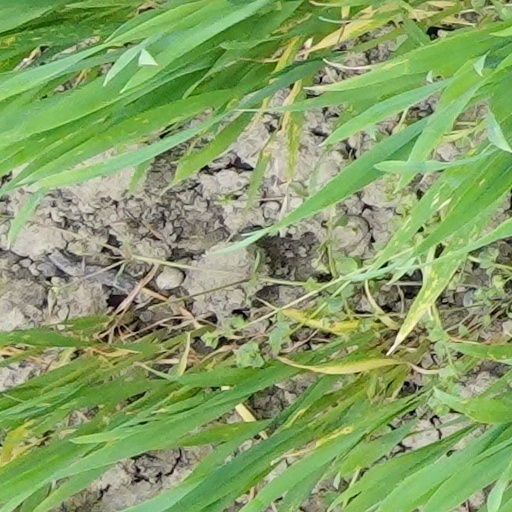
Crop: wheat